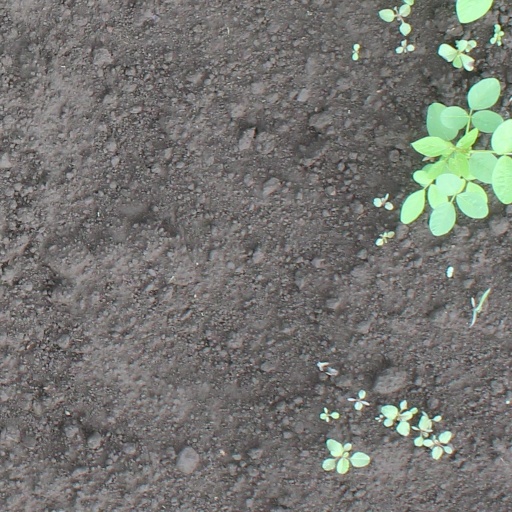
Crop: soybean